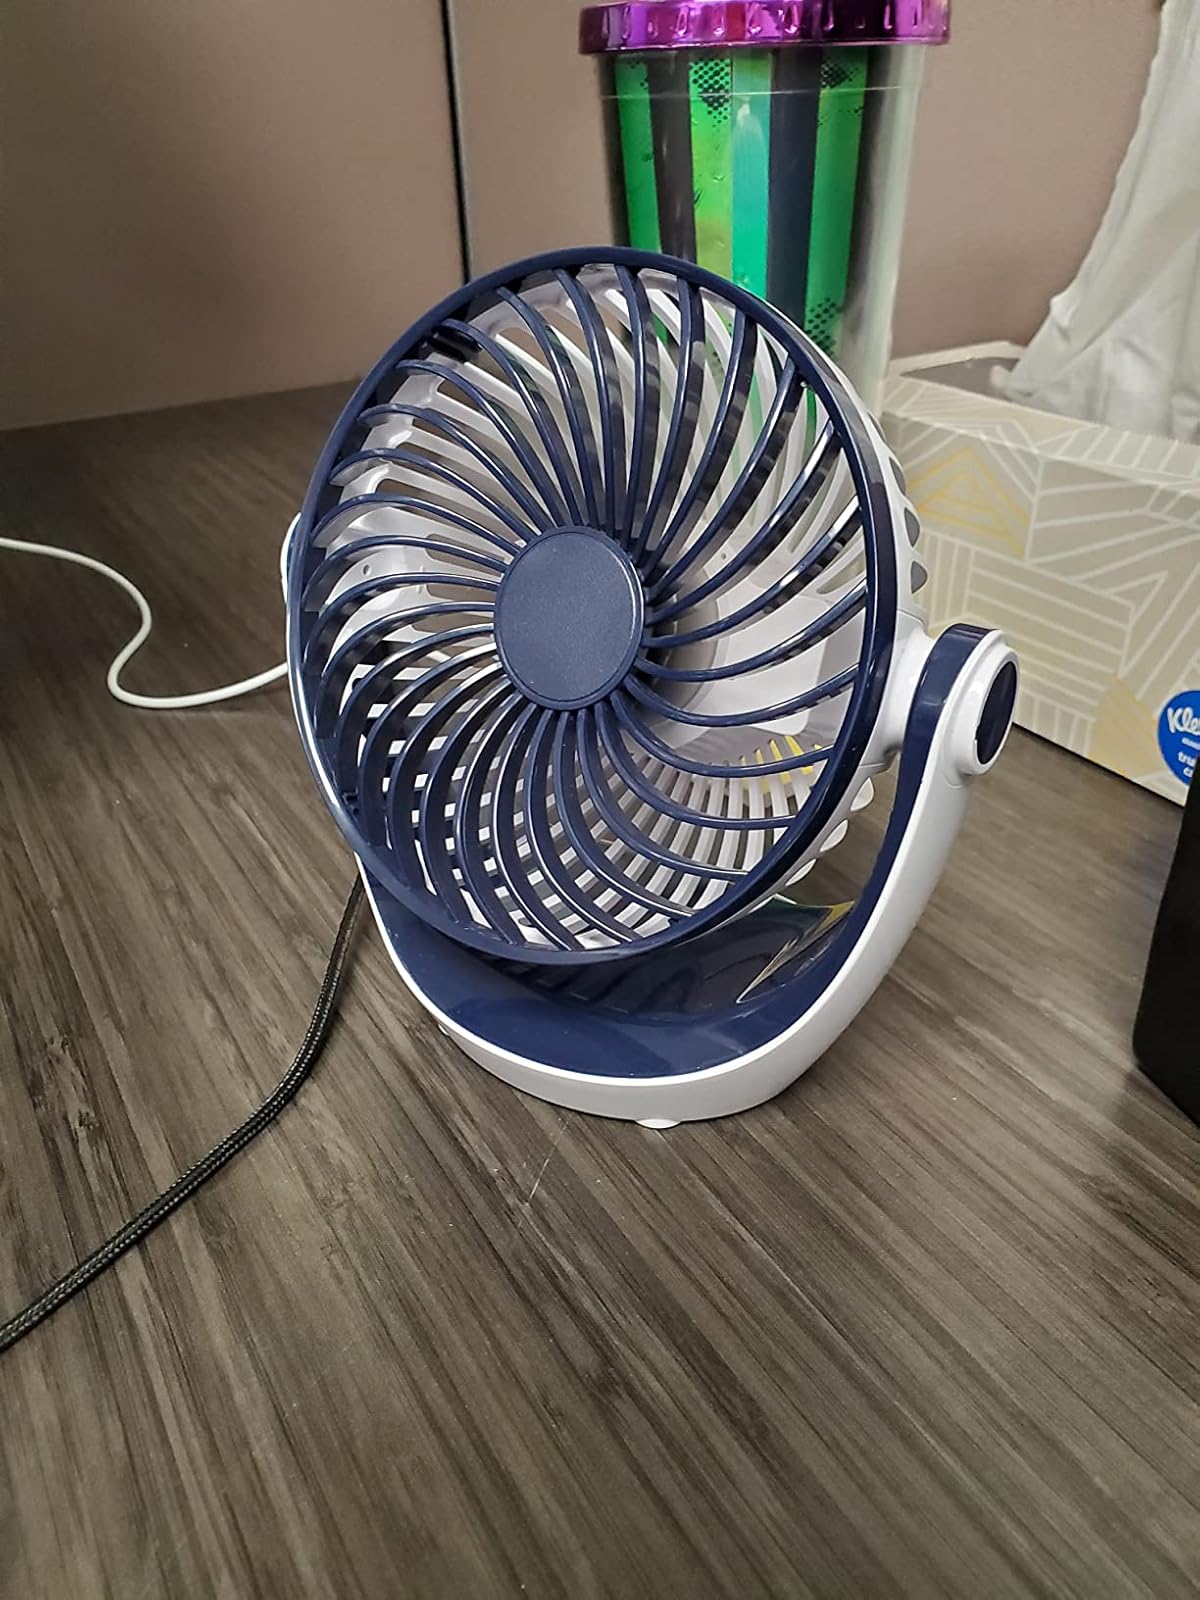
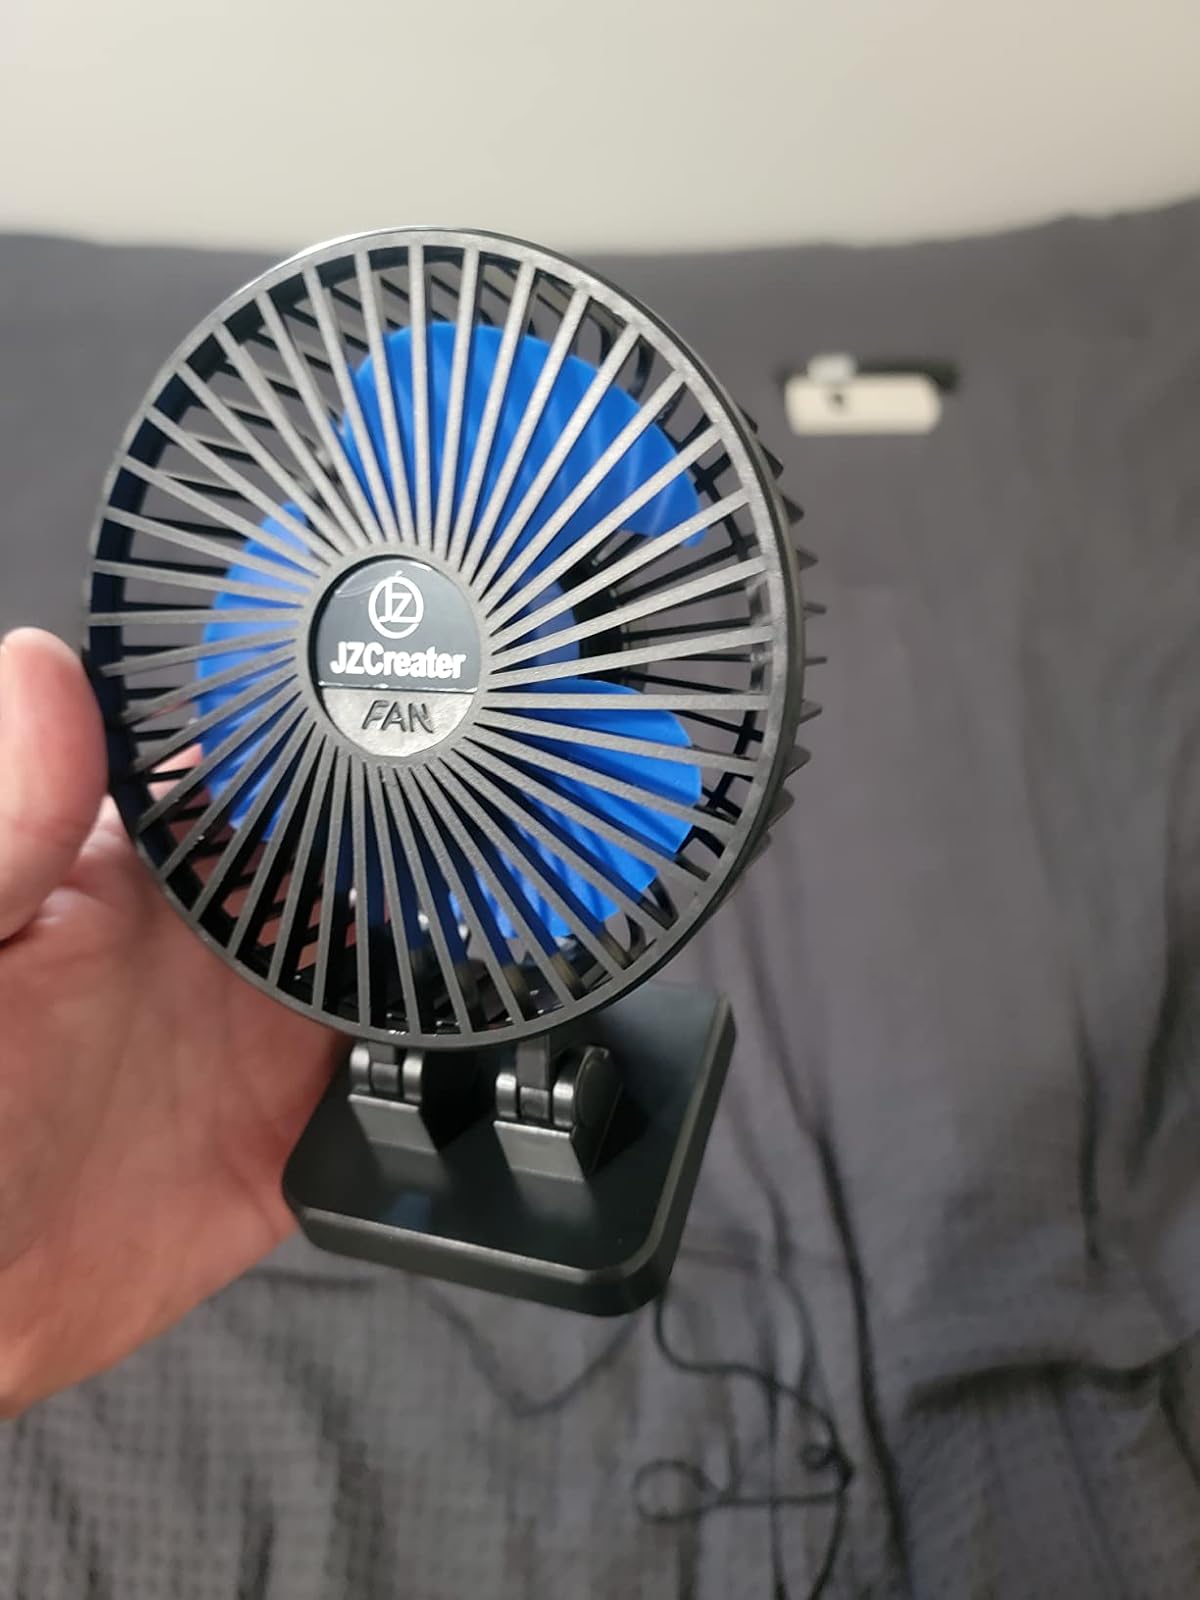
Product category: fan
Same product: no